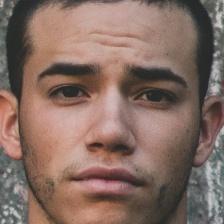
Label: faces